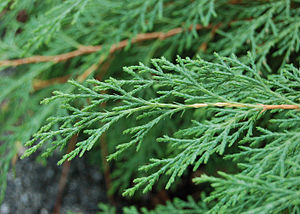
Dværglivstræ-slægten
Dværglivstræ-slægten er en planteslægt med kun én art.